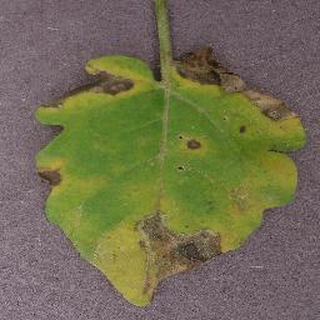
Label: tomato_septoria_leaf_spot